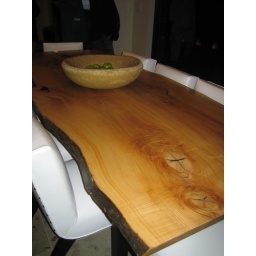
dining room table in smart home